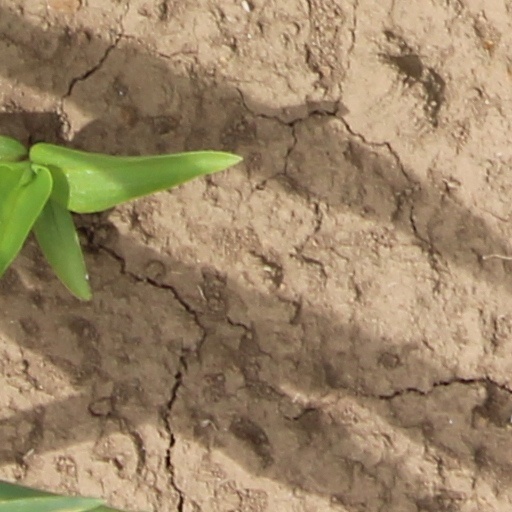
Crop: wheat